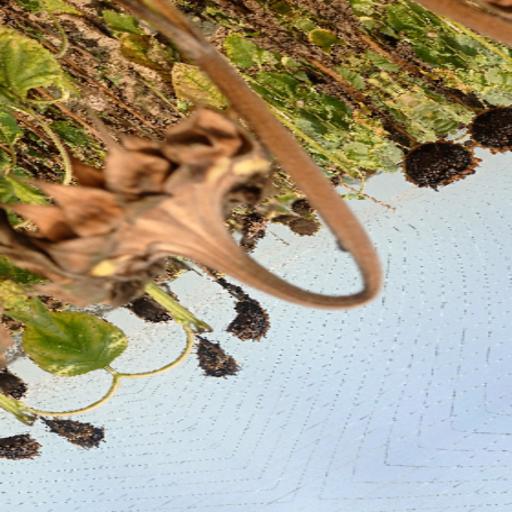
Label: Gray_mold